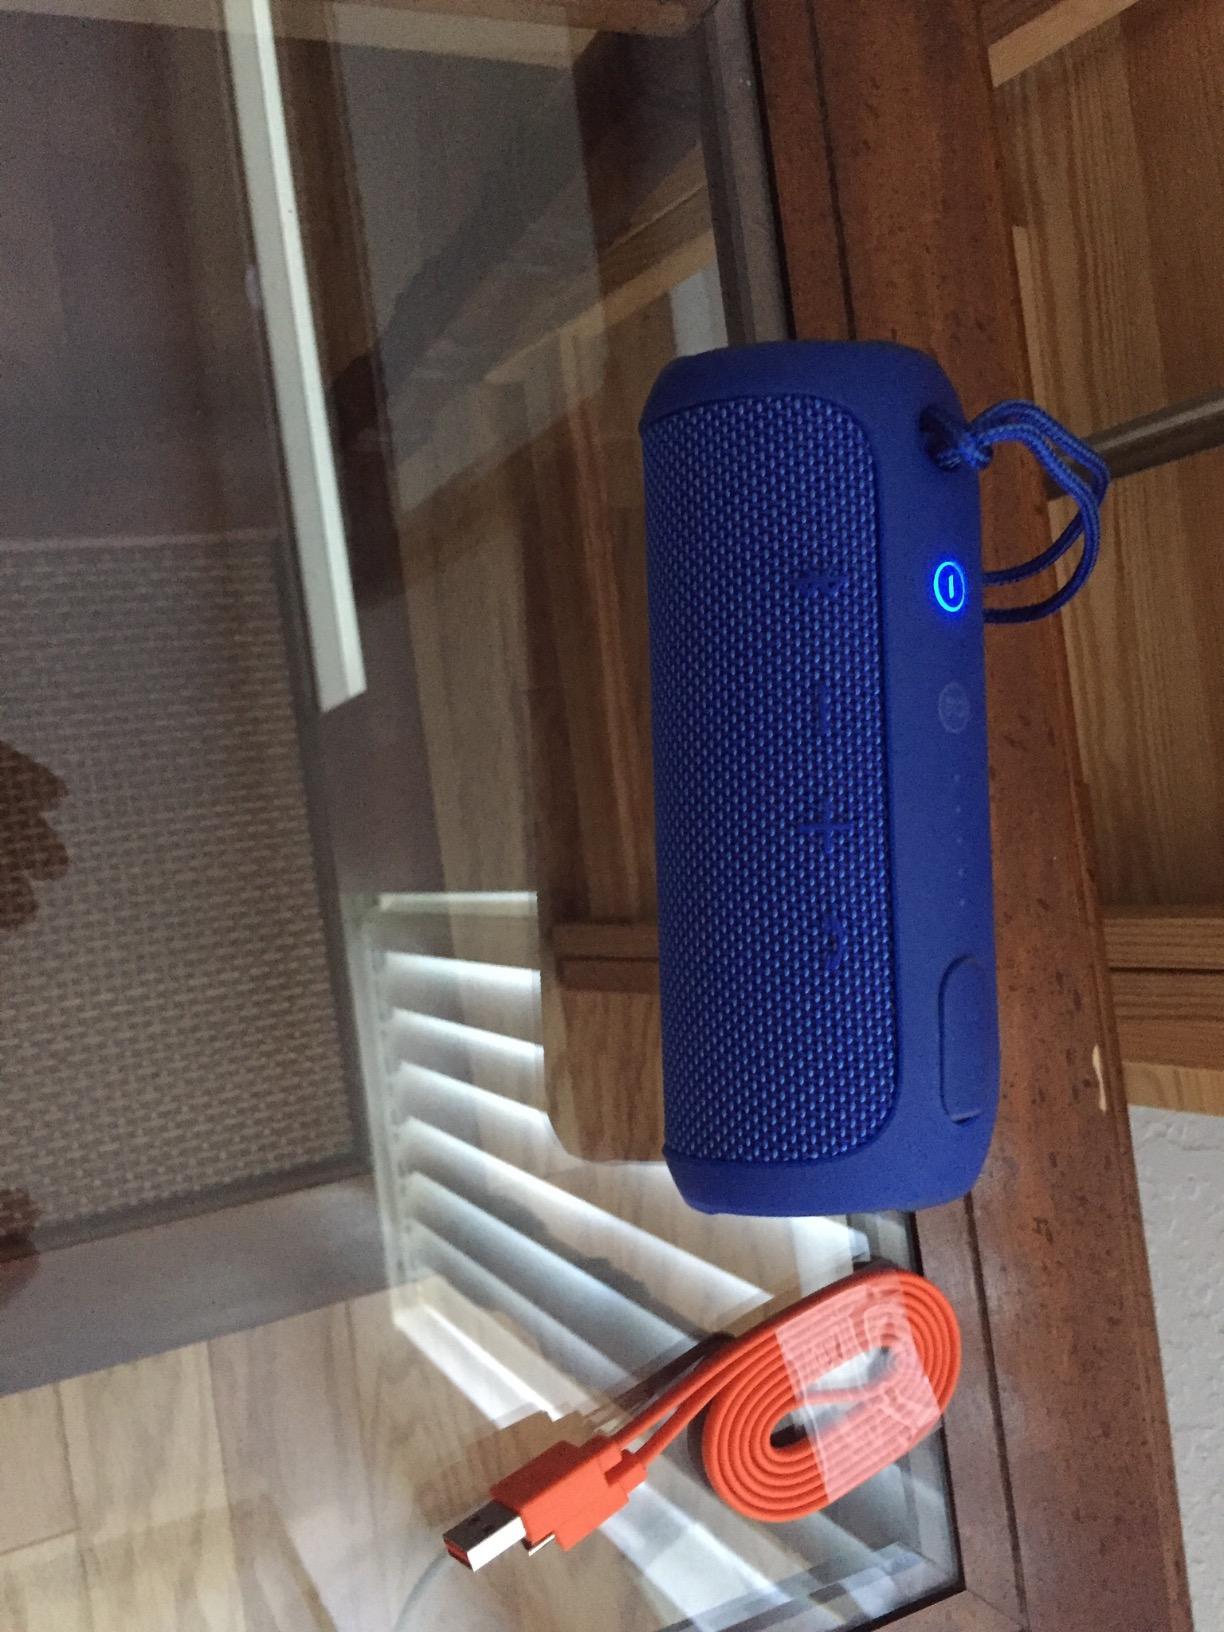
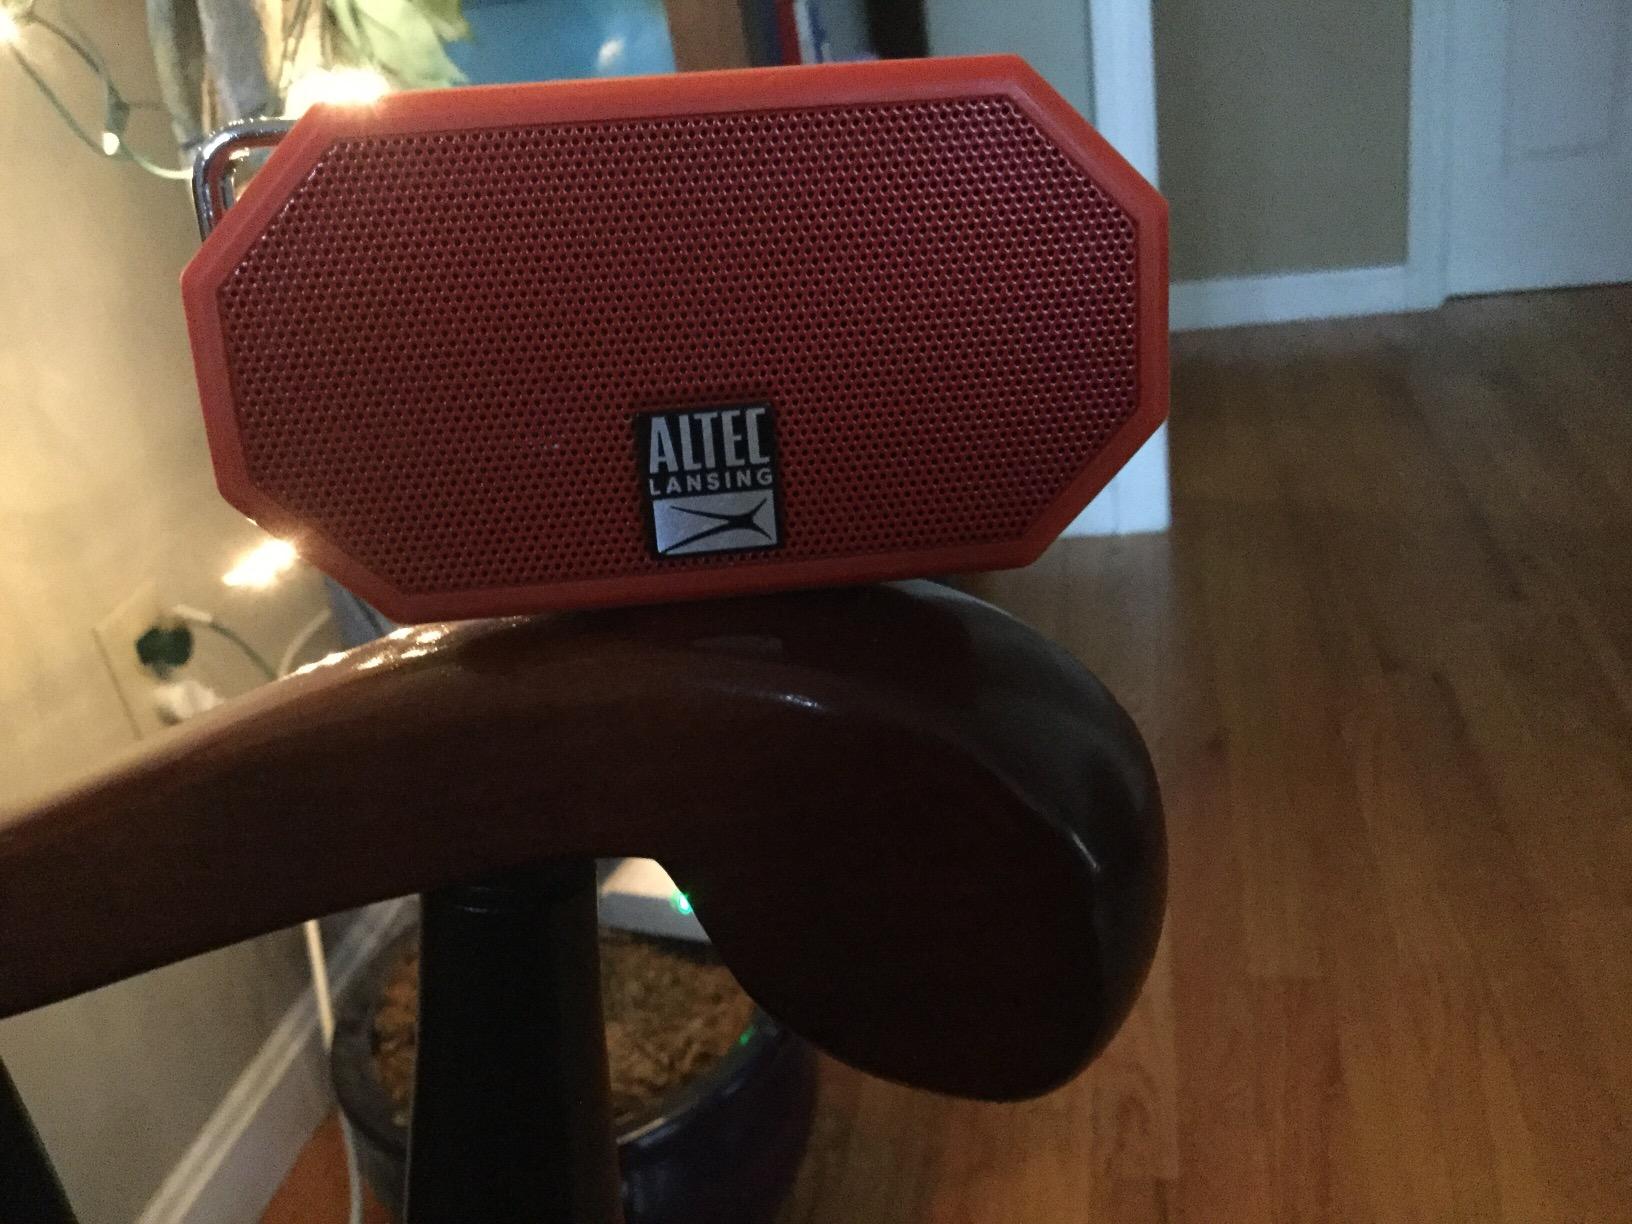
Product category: speaker
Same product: no